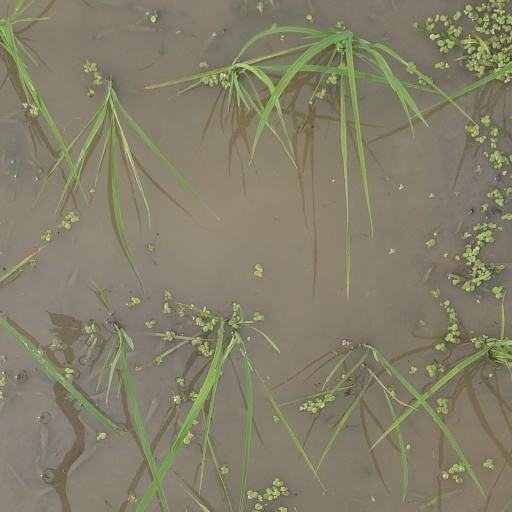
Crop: rice